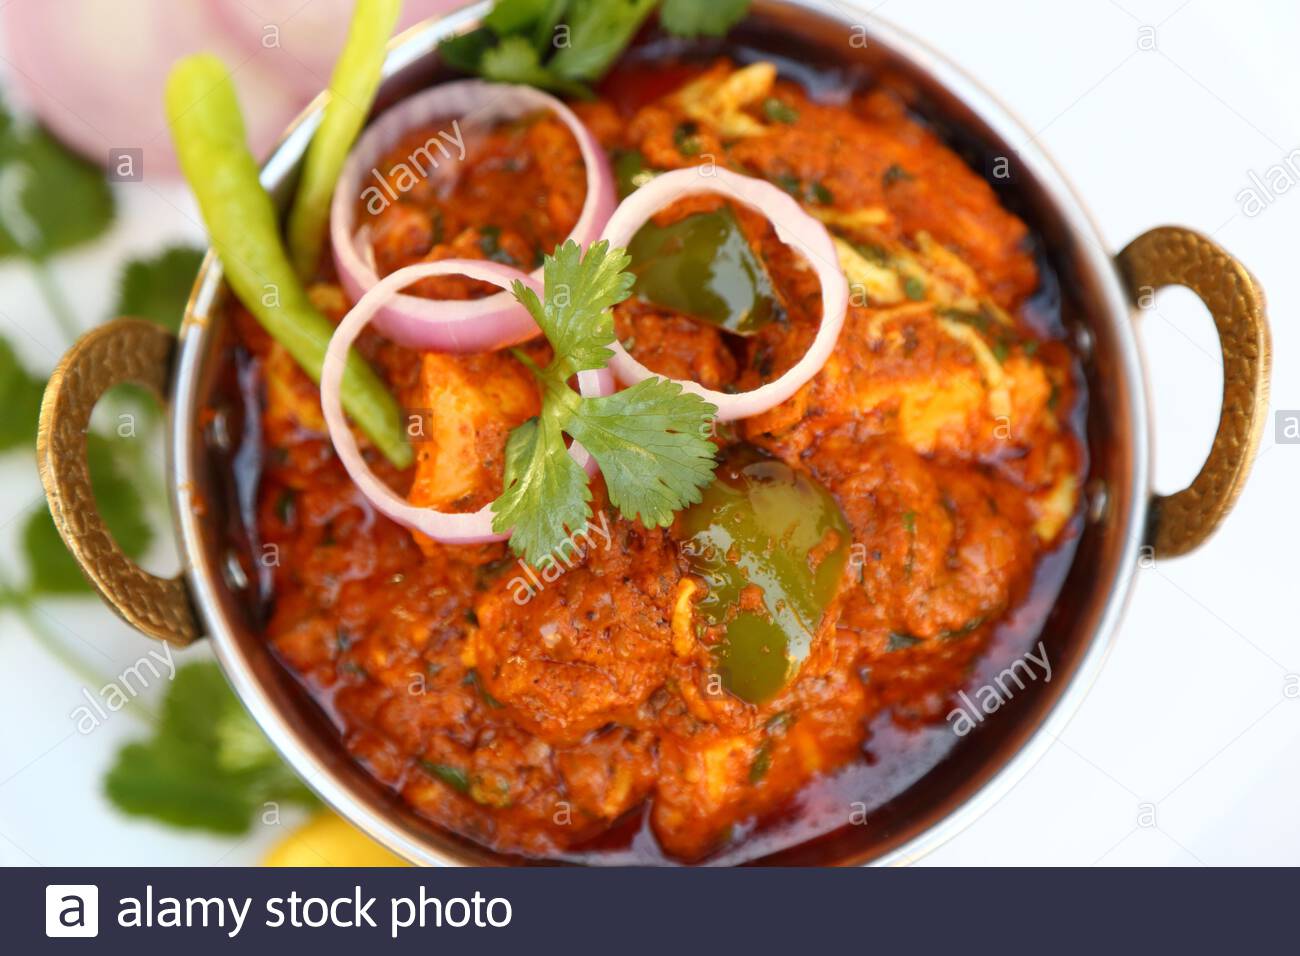
Dish: kadai_paneer